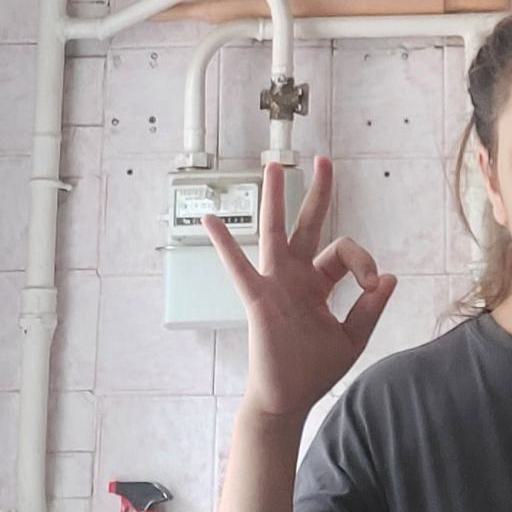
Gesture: ok